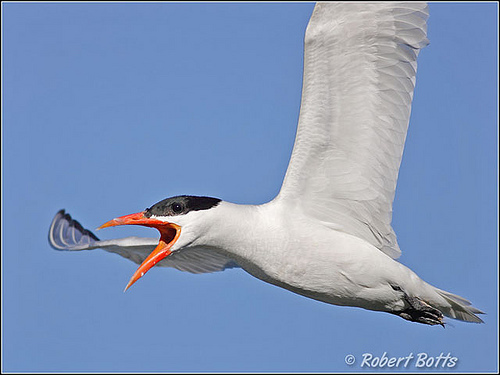
this bird is white with a flat black crown and bright orange beak.
a medium sized bird with a orange bill, and a black crown, and a grey belly
this medium sized bird has pure white feathers except for its black crown and wingtips, with a large orange beek and small black feet.
this is a grey bird with a black head and a long and pointy orange beak.
this bird has a most;ly white body with a black crown, and large pointy bill.
this bird is mostly white with a black crown and a long, orange bill.
this bird is grey with black and has a long, pointy beak.
large white bird with a large wingspan, the cown is a black, its bill is orange.
this bird has wings that are white and has a black crown
this bird has a large orange bill, with a white breast and belly.
Species: Caspian Tern